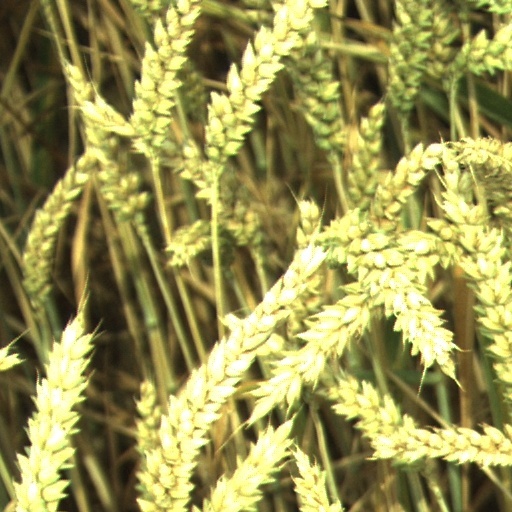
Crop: wheat